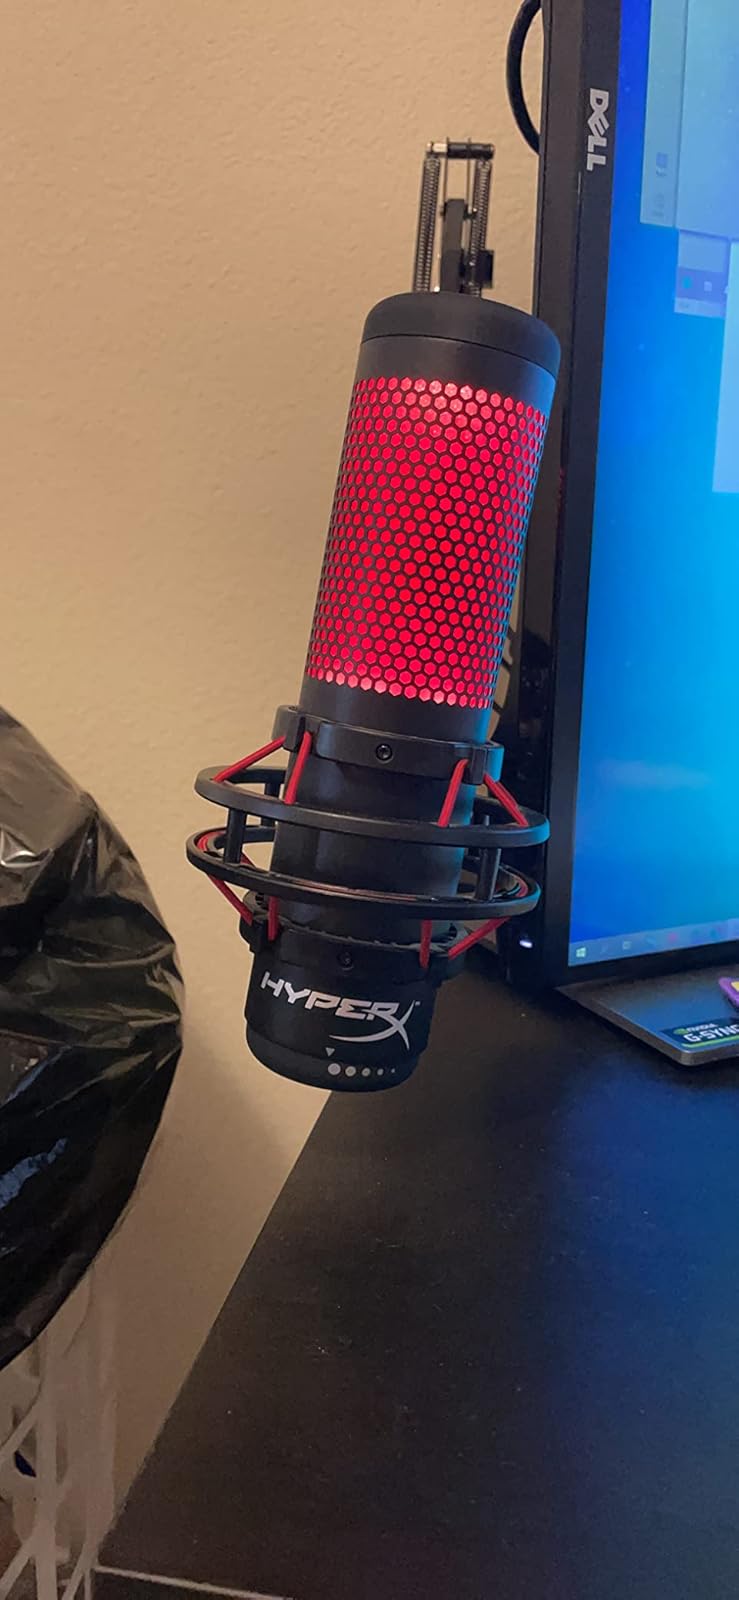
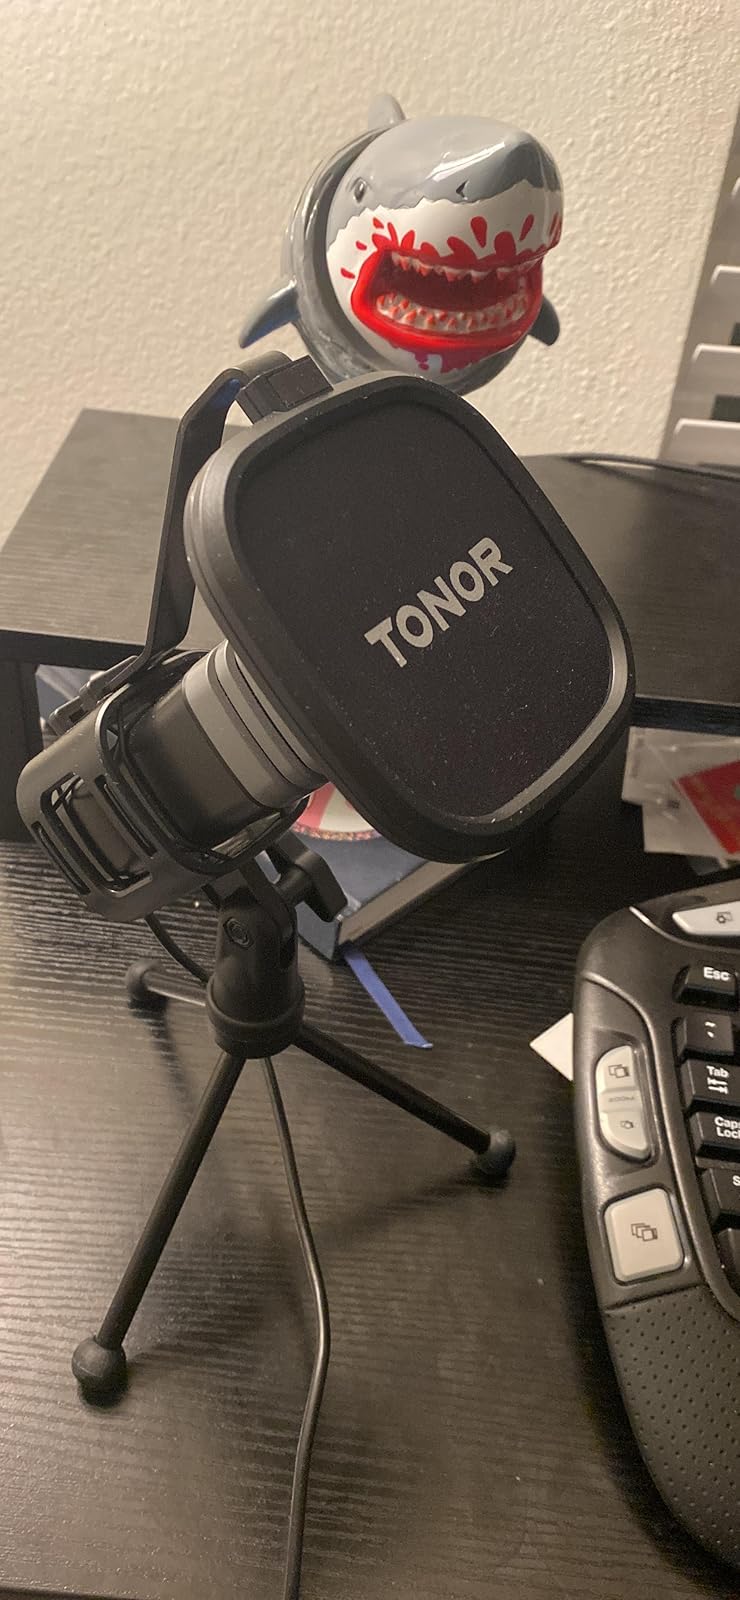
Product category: microphone
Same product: no